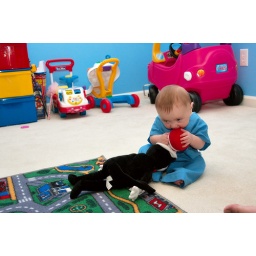
Mikaela didn't want Ben to lick her cat in the hat